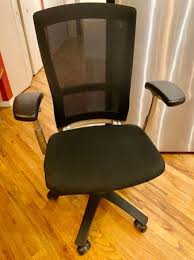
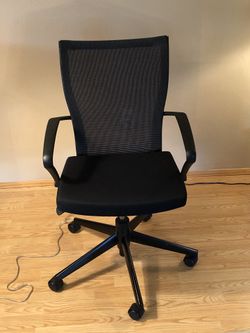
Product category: items_chair
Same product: yes